Magnificent Warriors

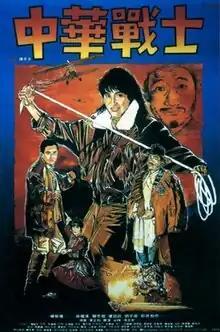

Magnificent Warriors (also known as "Dynamite Fighters") is a 1987 Hong Kong action adventure film directed by David Chung. The film stars Michelle Yeoh, Yee Tung-shing, Ng Yiu-hon and Hwang Jang-lee.